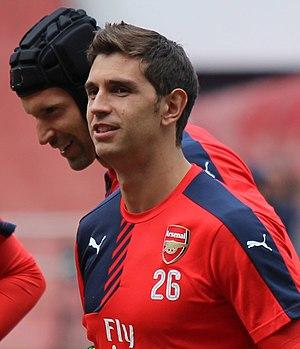
Damián Emiliano Martínez Romero, dit Emiliano Martínez né le 2 septembre 1992 à Mar del Plata, est un footballeur argentin qui évolue au poste de gardien de but à l'Arsenal FC.